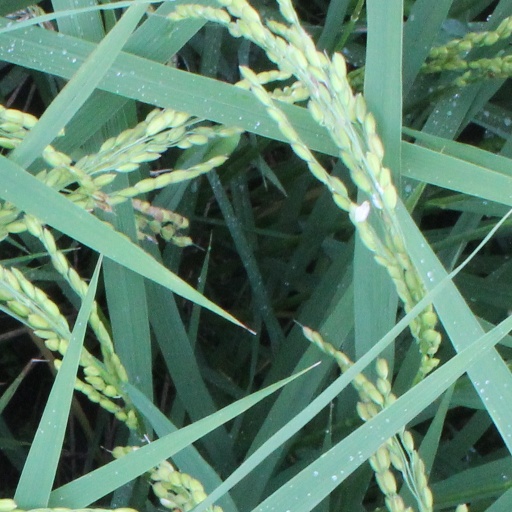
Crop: rice